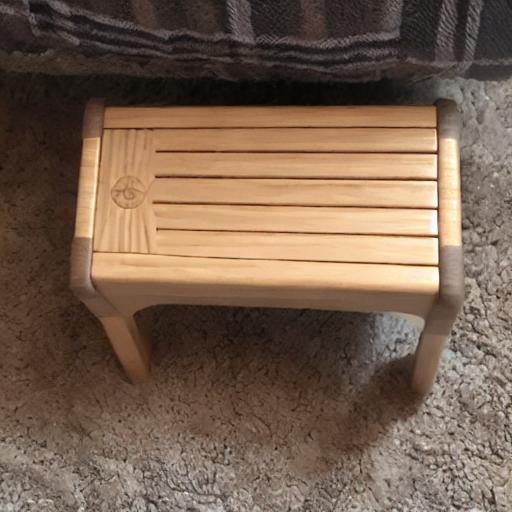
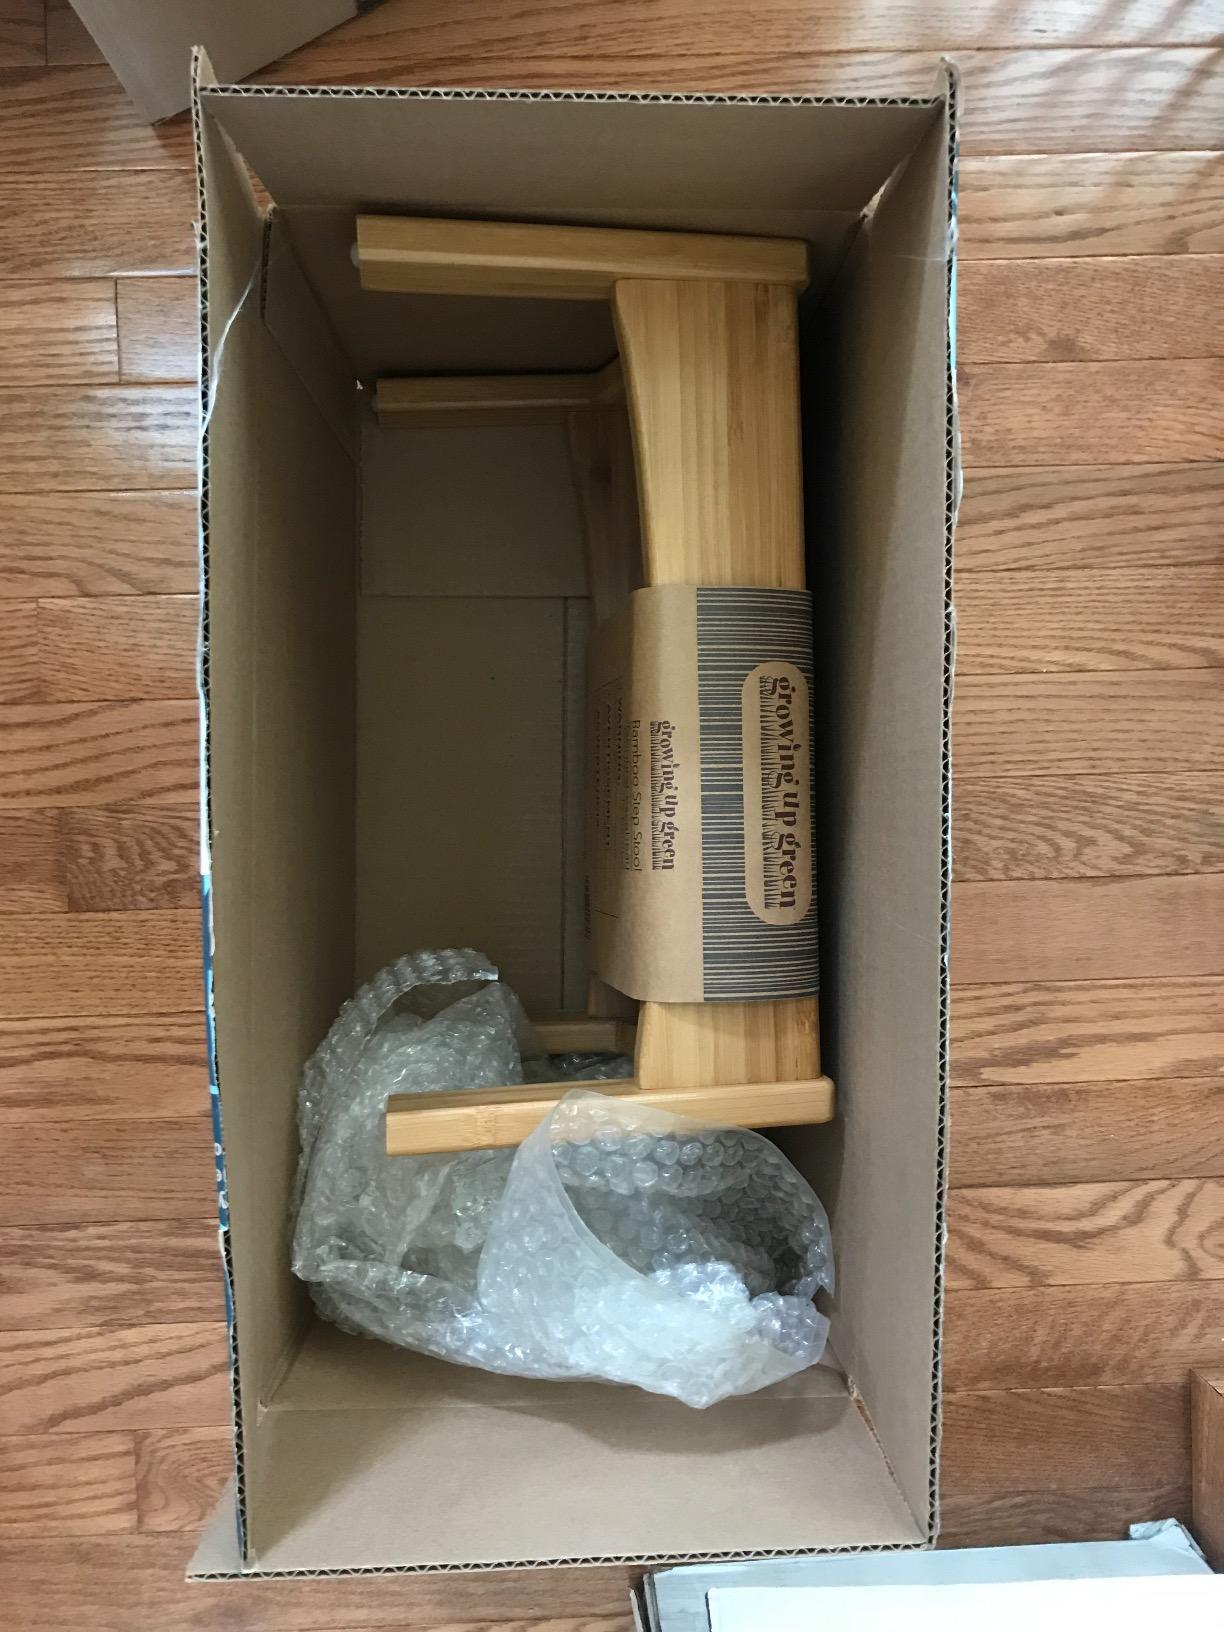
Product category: stool
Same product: no